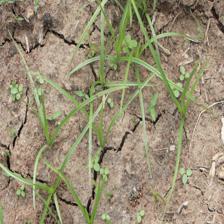
Label: Grass